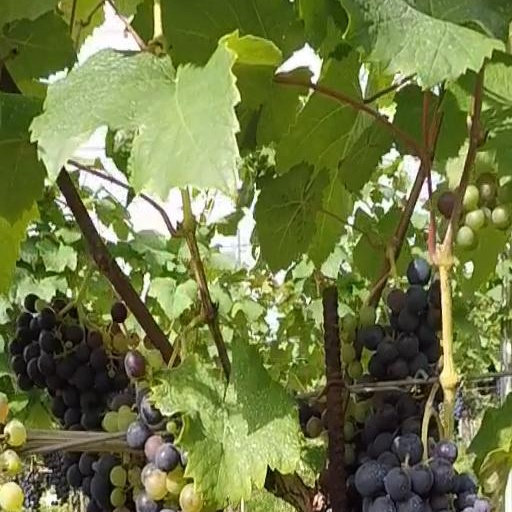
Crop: grape